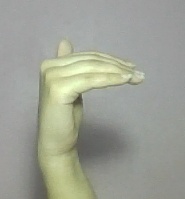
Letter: khaa